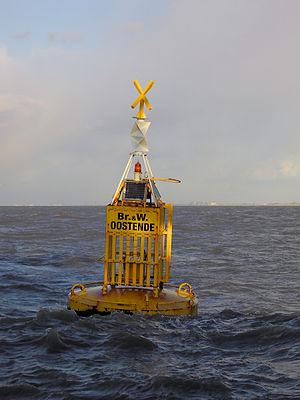
Bouée marquant le site de dépotage (site ou sont déversées les boues de dragage) du port d'Ostende. La marque Br.&amp